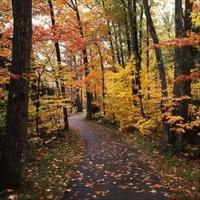
Weather: cloudy or overcast